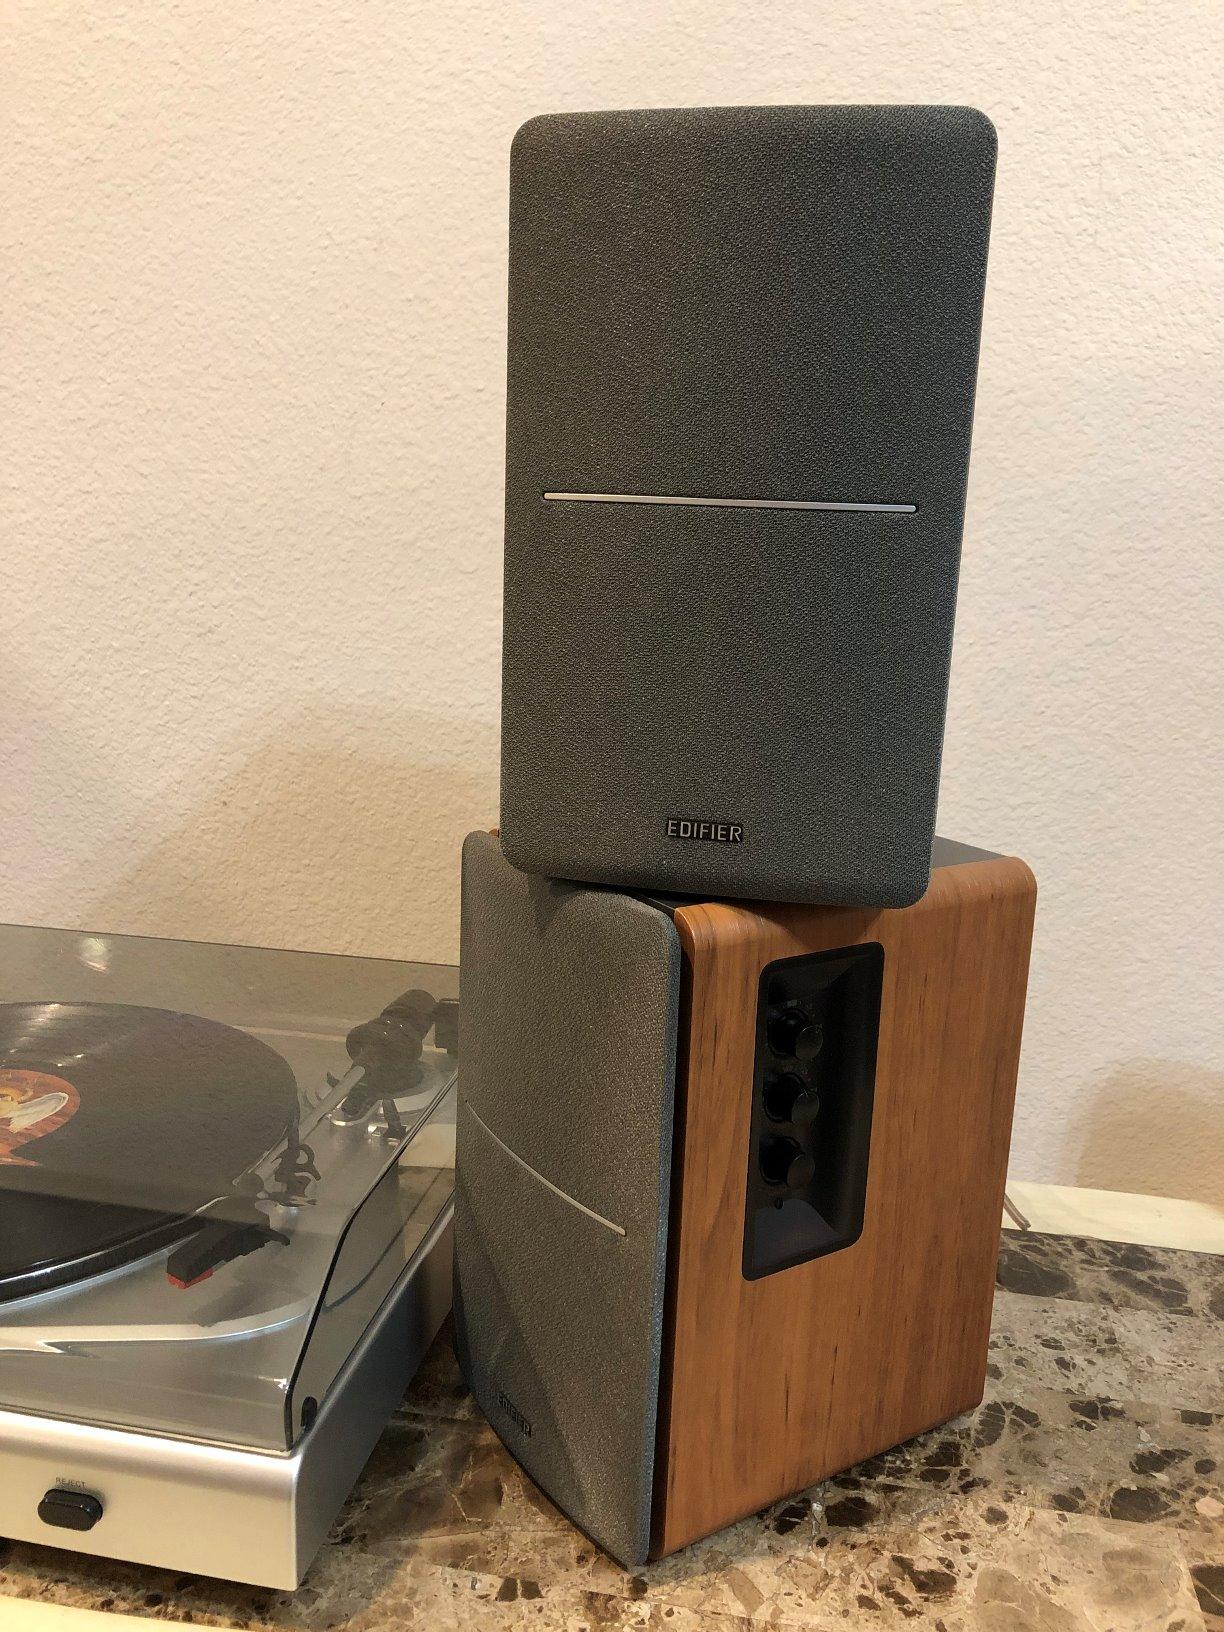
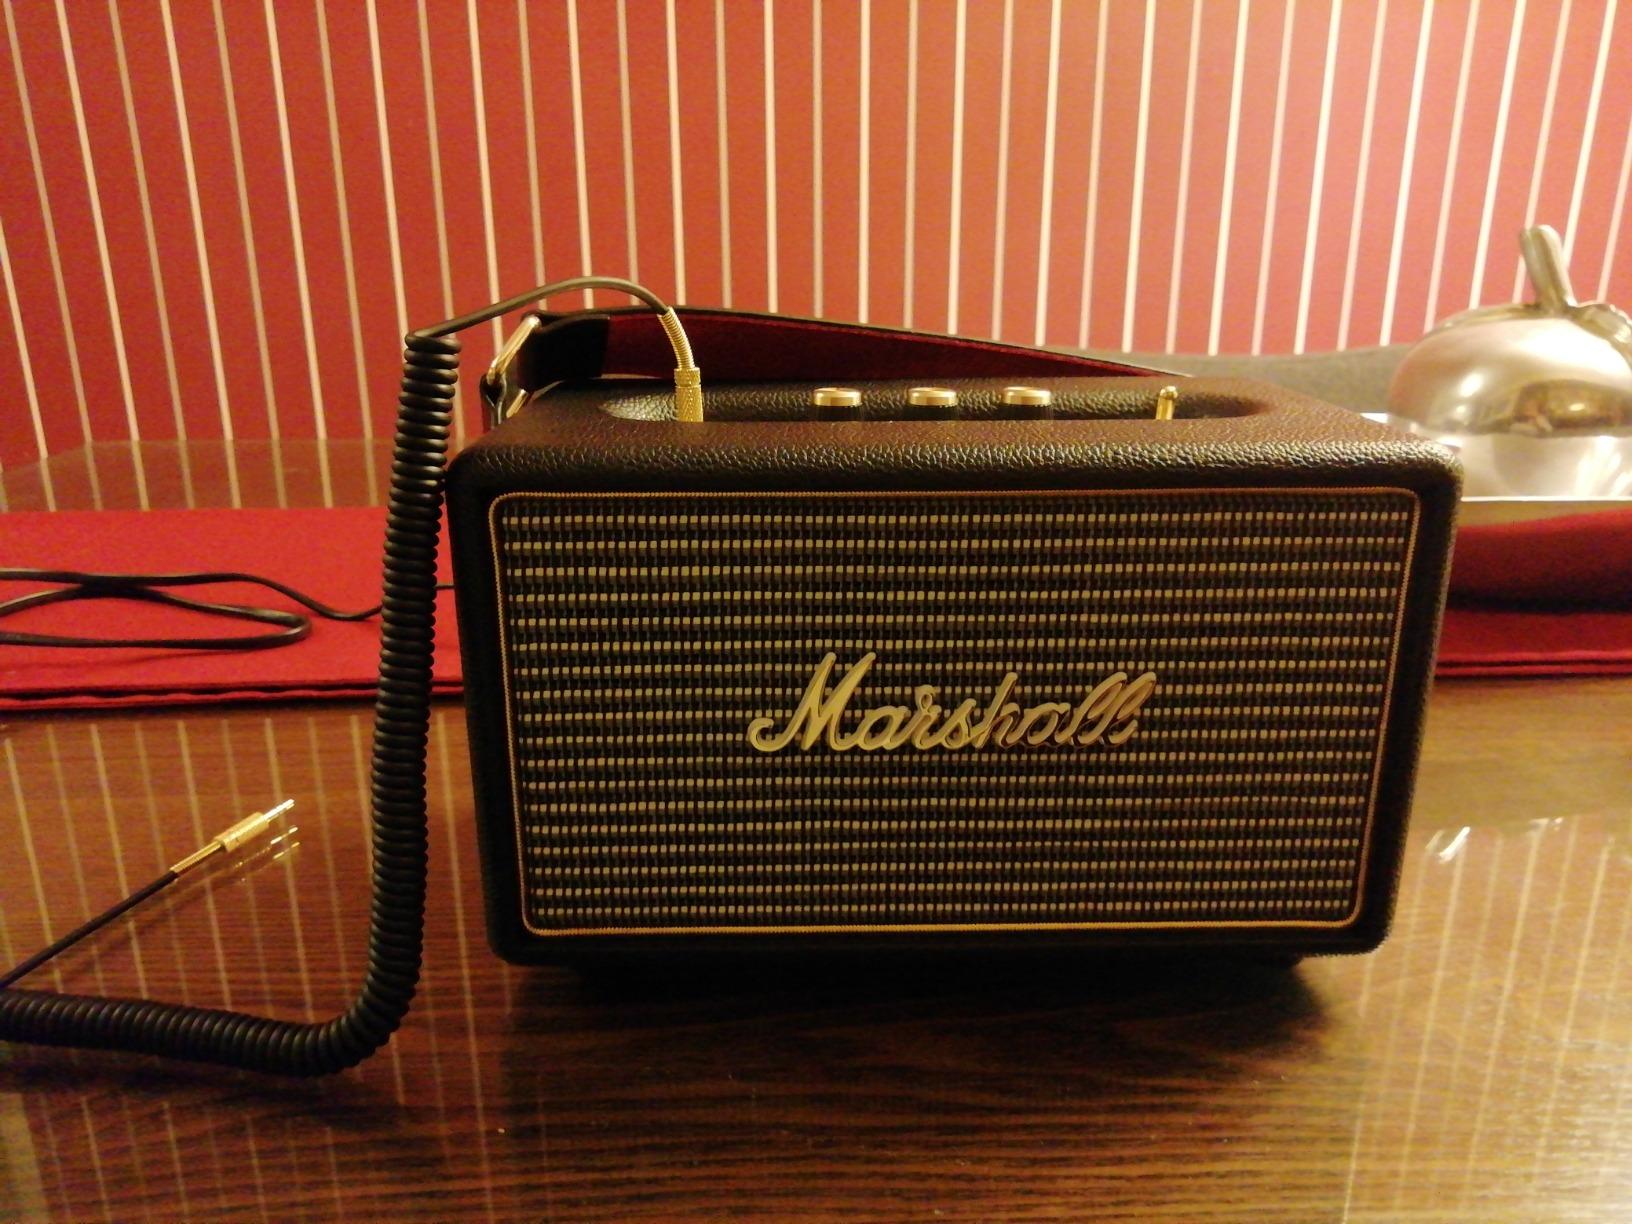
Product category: speaker
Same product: no